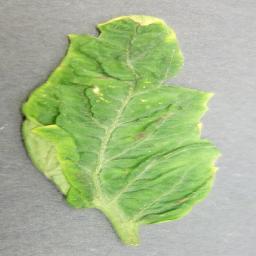
Label: Tomato___Tomato_Yellow_Leaf_Curl_Virus